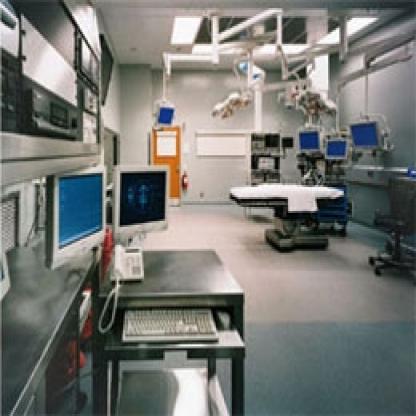
Scene: Indoor